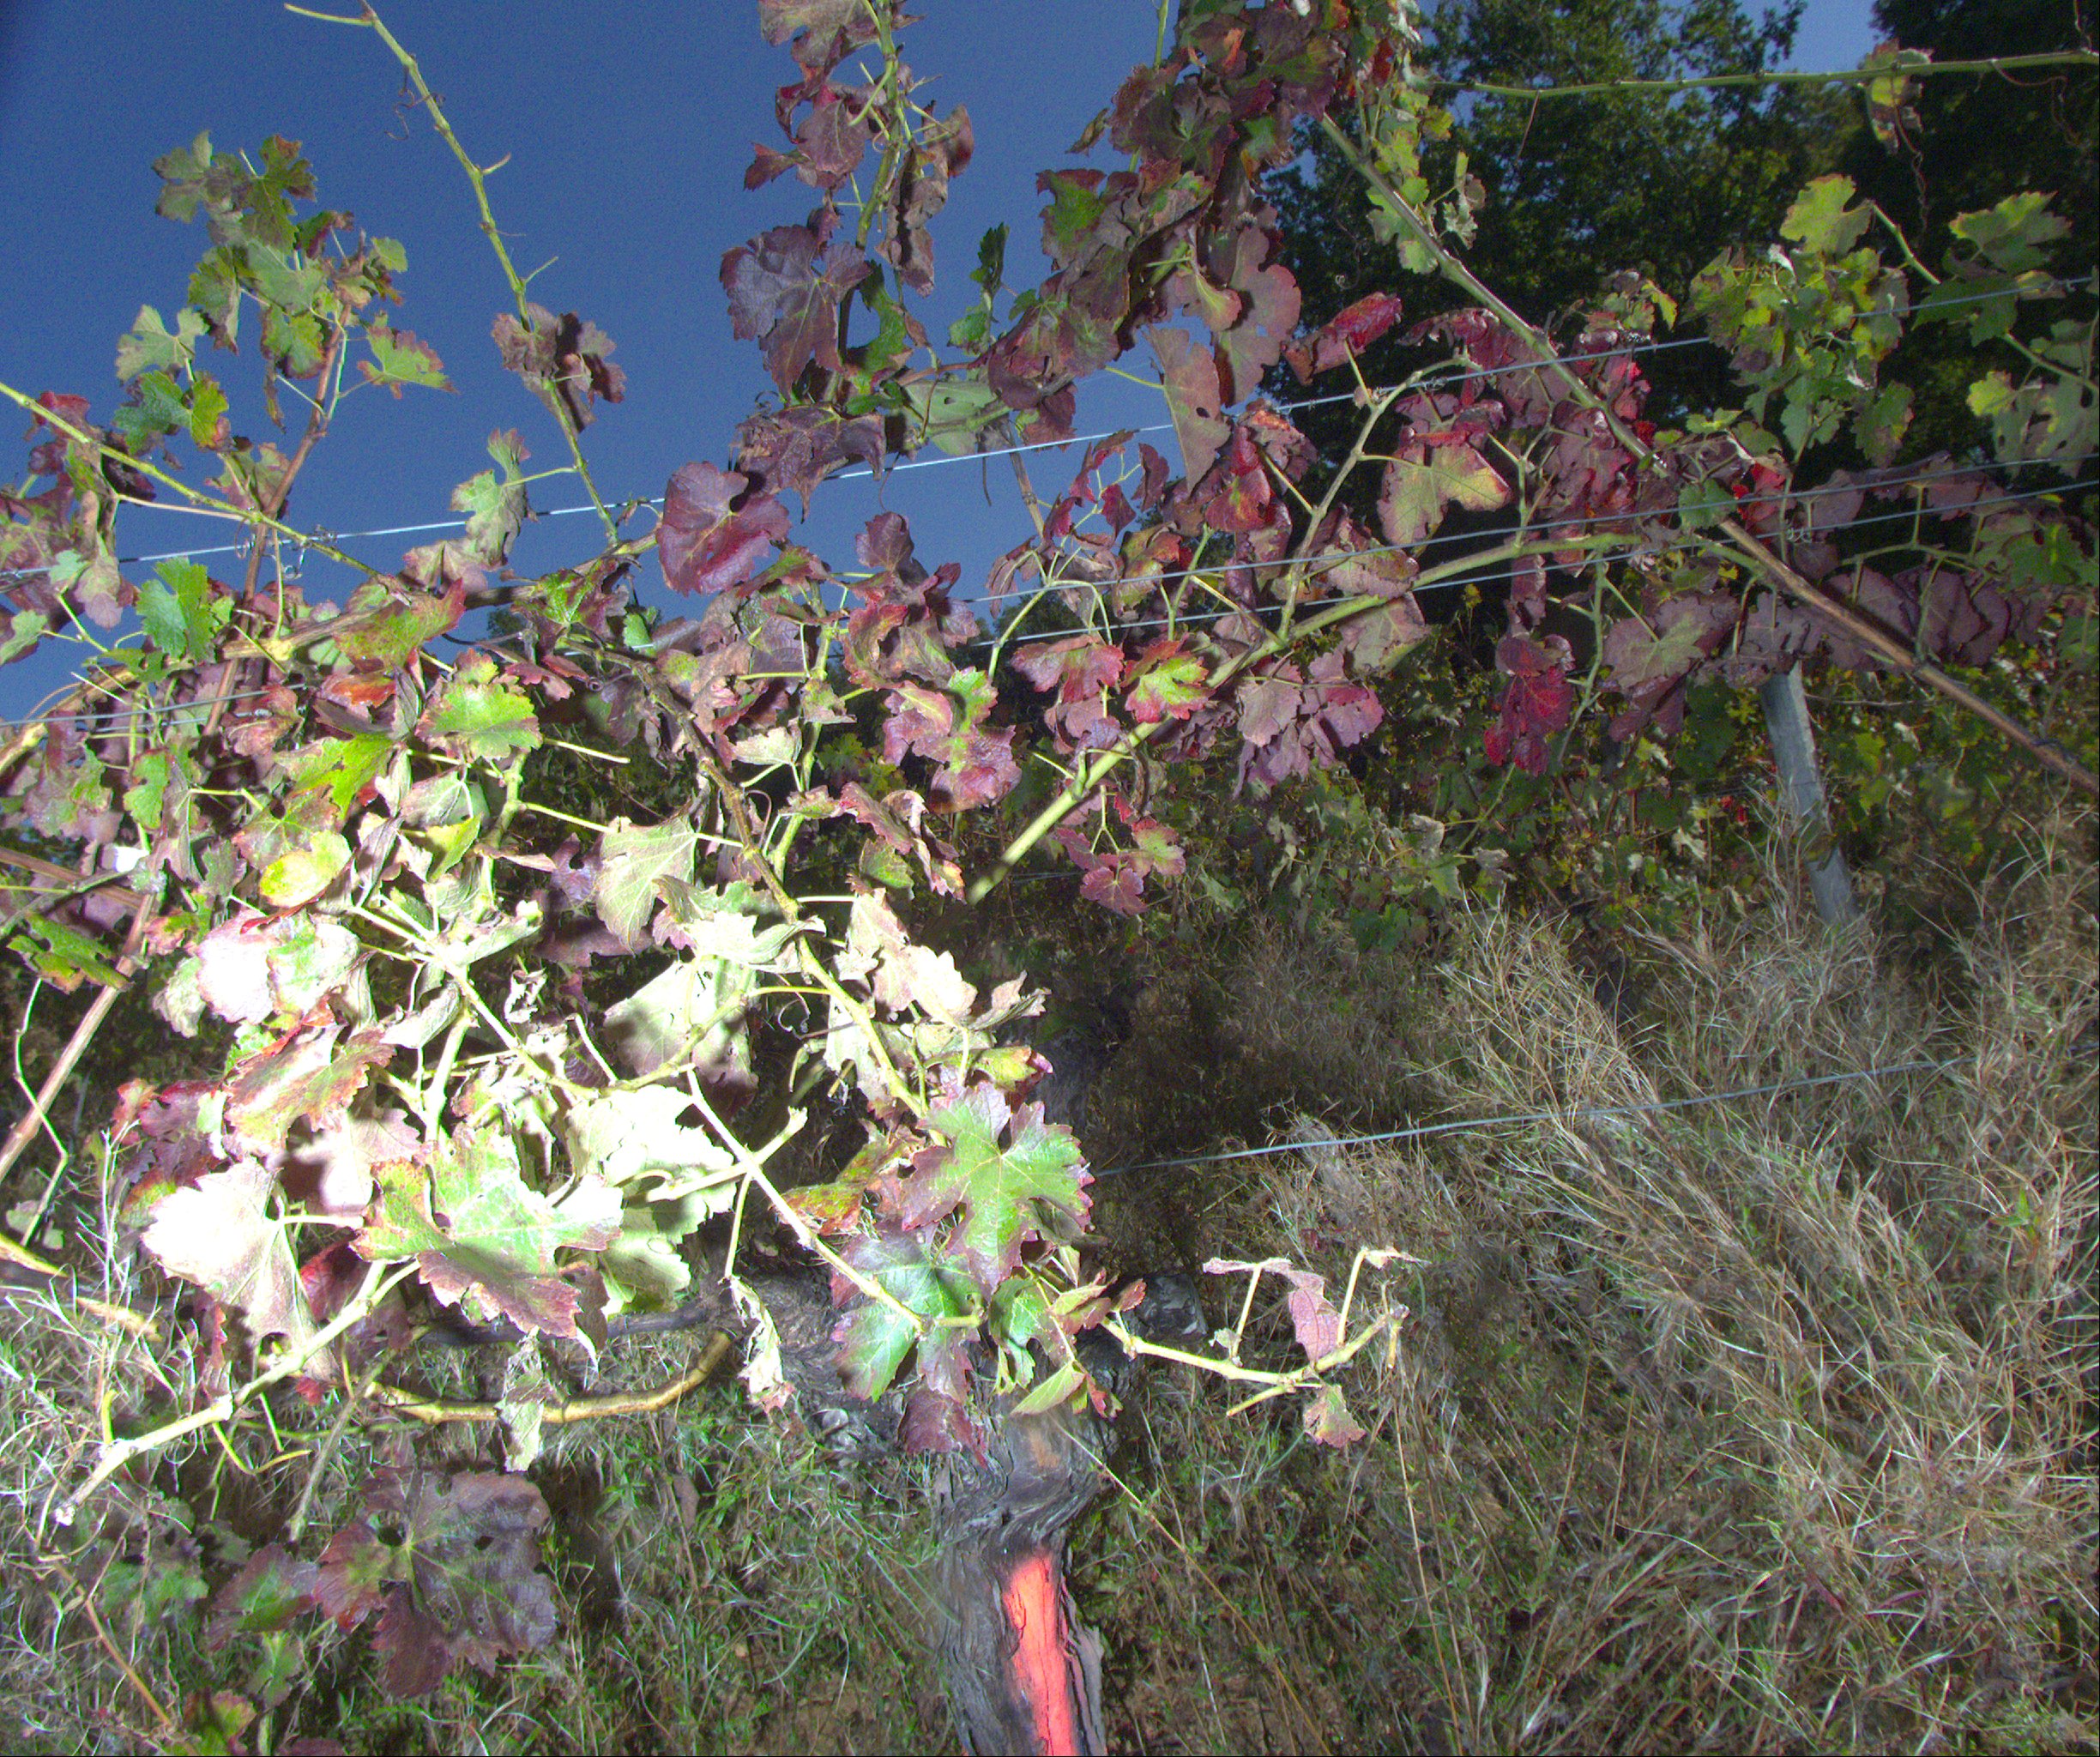
Grape variety: cabernet-sauvignon
Disease: Flavescence dorée (fd)